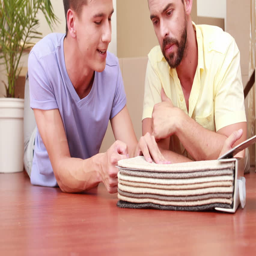
men looking at carpet in a living room